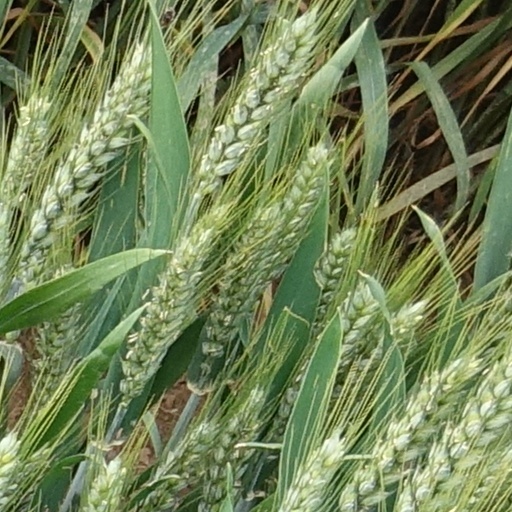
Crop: wheat